SS Finland

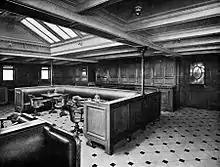
The second-class smoking room aboard "Finland", c. 1909

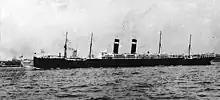
SS "Finland" underway in a U.S. port before World War I.

"Finland" sailed on her maiden voyage from New York to Antwerp on 4 October under the American flag, and remained on this route for the next seven years. In November 1907, as the liner neared Antwerp, a gale in the English Channel almost drove "Finland" ashore. The timely assistance of two tugs kept the big ship from grounding on the breakwater at Dover. By January 1909, "Finland" had been reflagged under the Belgian flag, but remained on the New York–Antwerp route.